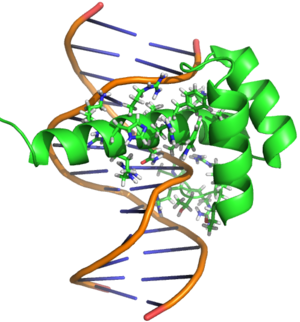
Bicoïd est un gène à effet maternel déposé dans l’ovocyte par la femelle lors de l’ovogenèse. Il s’exprime au niveau de l’œuf et intervient dans le développement de l'axe antéro-postérieur chez la drosophile et plus précisément dans la détermination précoce du patron de développement de la région antérieure chez l'embryon. Cette région qui se développe plus tard pour former la tête et la partie thoracique chez l'adulte.